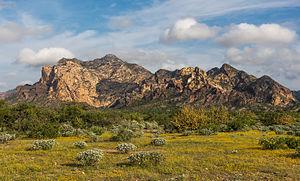
Paysage de l'État mexicain de Sonora, près de Guaymas.